27th G8 summit

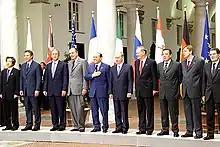

The 27th G8 summit was held in Genoa, Italy, on 19–22 July 2001 and is remembered as a highpoint of the worldwide anti-globalization movement as well as for human rights violations against demonstrators.